Craig-Bryan House

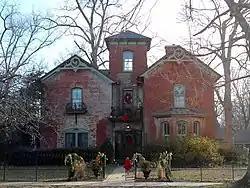

The Craig-Bryan House is a historic house at 307 West Central Avenue in Bentonville, Arkansas. It is an eclectic two-story brick house, with several gabled wings, and projecting bay window sections. Its front-facing gable ends are decorated with bargeboard, and there is a prominent three-story tower at the center with a shallow-pitch hip roof. Its iron balconies were salvaged from the old Benton County Courthouse when it was demolished. The house was built in 1875 by James Terrill Craig, and owned by members of the Bryan family for seven decades.